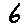
Label: 6